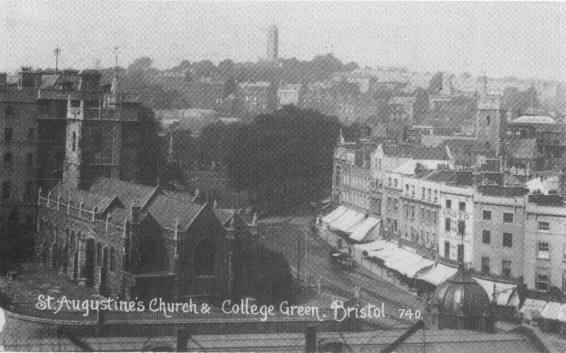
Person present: No